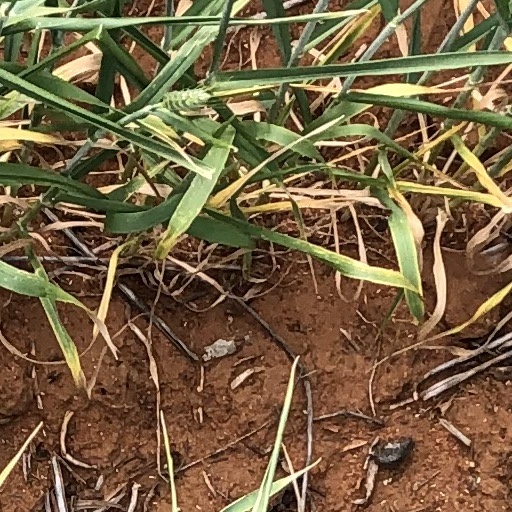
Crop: wheat